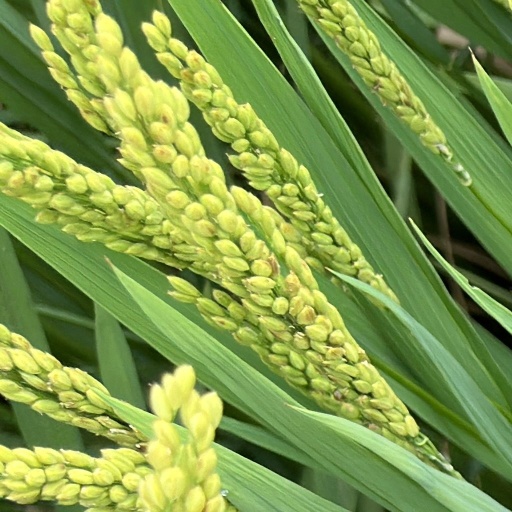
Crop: rice